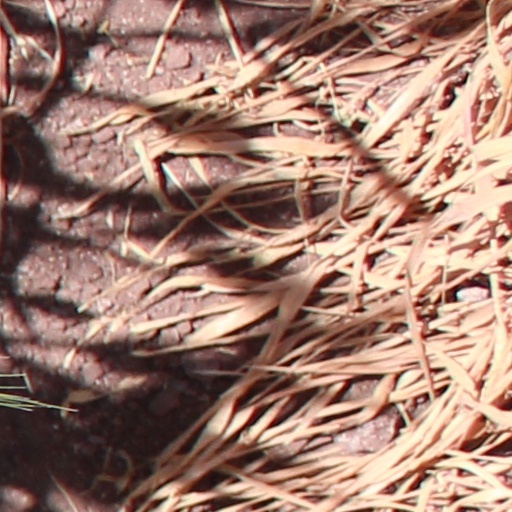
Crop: wheat